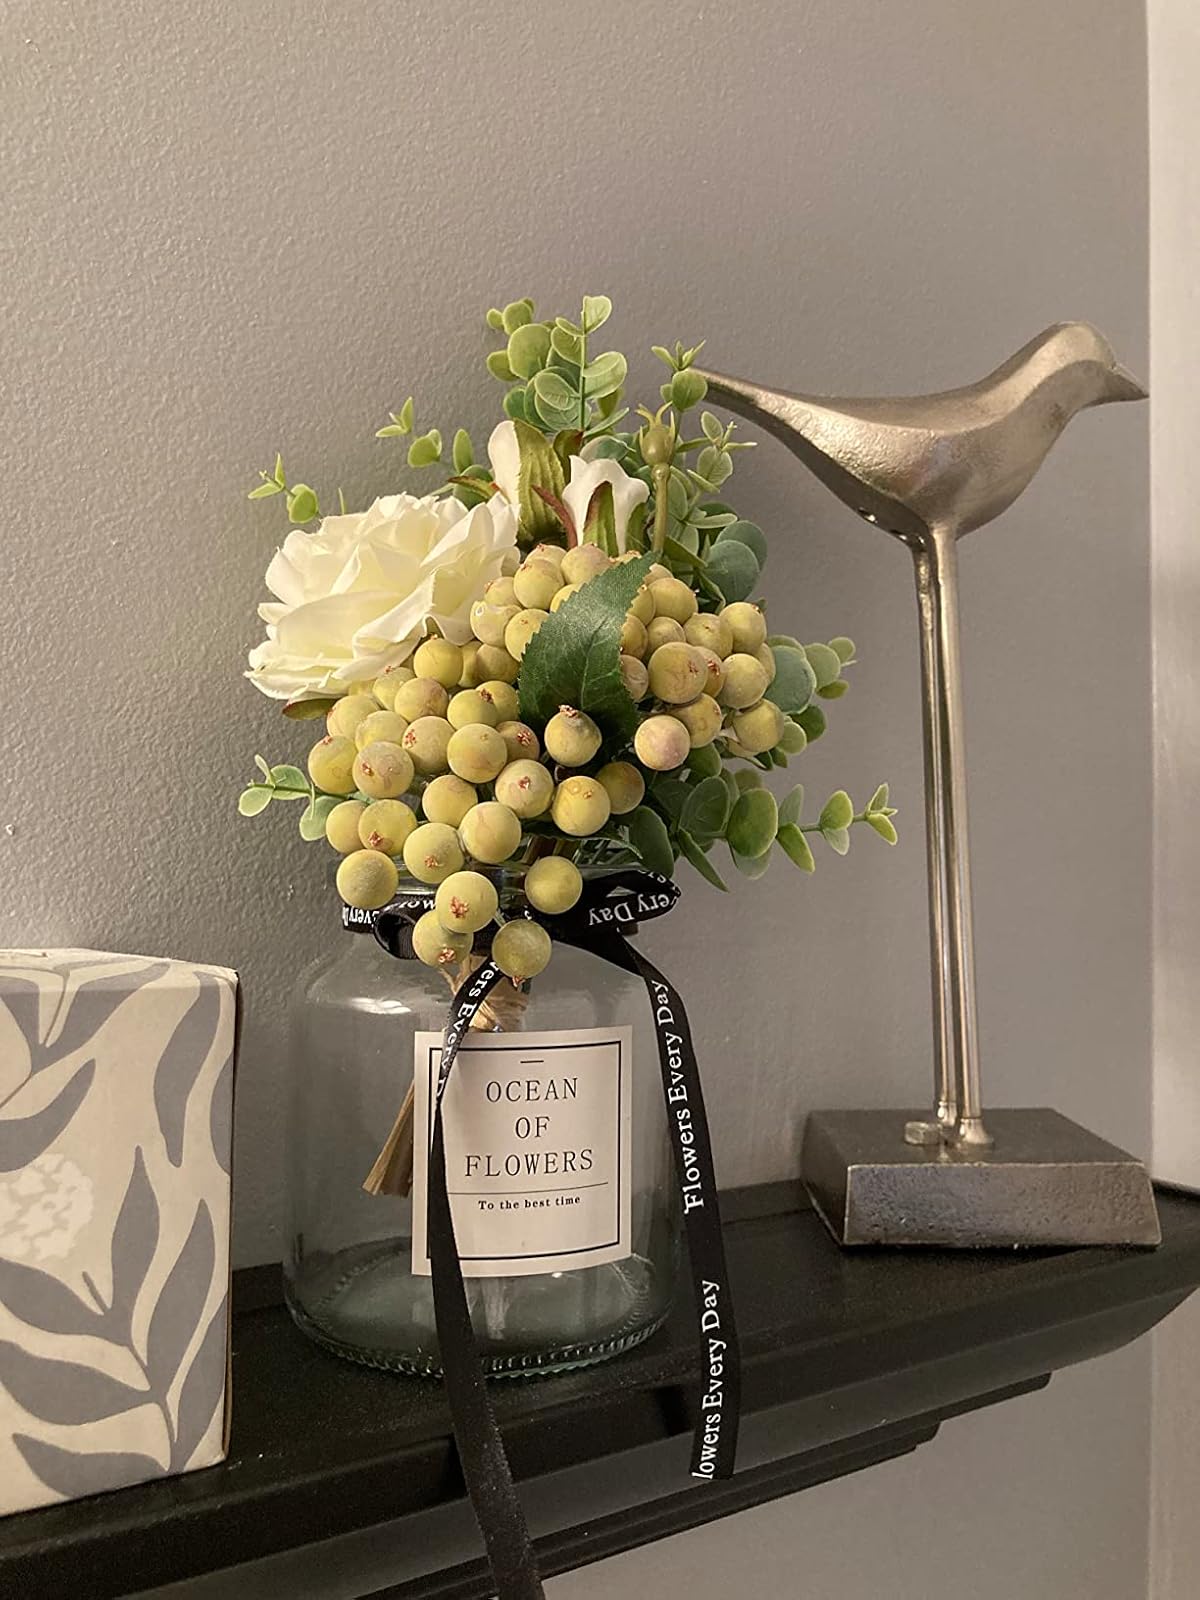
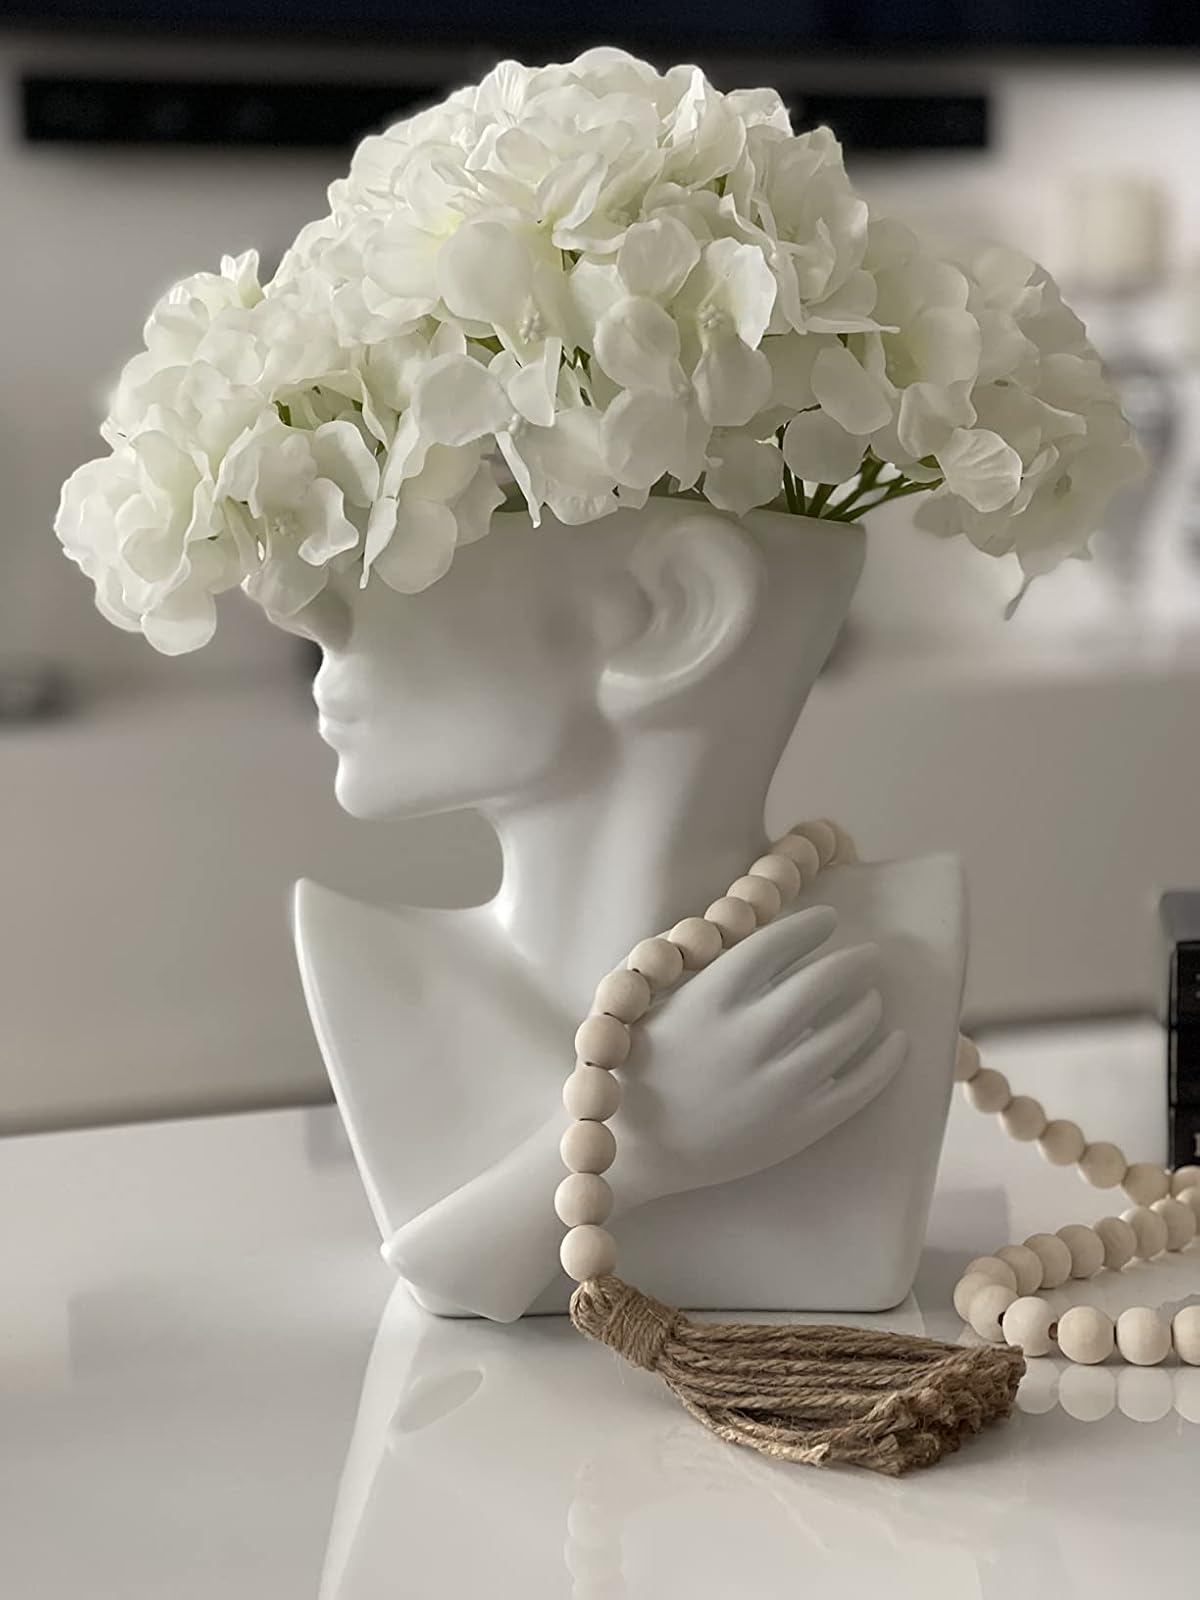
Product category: vase
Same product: no